Rock Hill Downtown Historic District

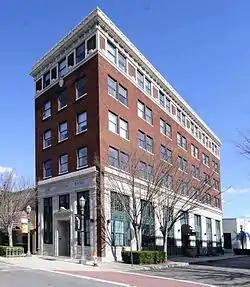
Citizen's Bank Building

Rock Hill Downtown Historic District consists of twelve contiguous buildings built between 1870 and 1931 in downtown Rock Hill in York County, South Carolina.